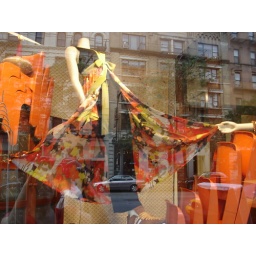
The colorful and always inspirational window displays at Housing Works Thrift Store on the Upper West Side in NYC.